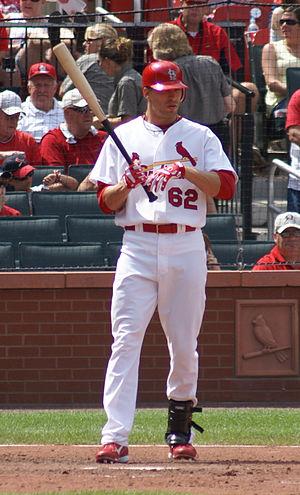
Joseph Paul Mather, né le 23 juillet 1982 à Sandpoint aux États-Unis, est un joueur de champ extérieur évoluant en Ligue majeure de baseball depuis la saison 2008. Il est présentement agent libre.